Scawby

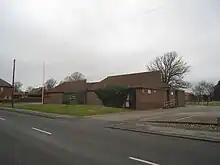
The village hall, built in 1972

Neolithic and Romano-British archaeological finds indicate a long history of habitation. Two mosaic floors of a possible Roman villa were found at Sturton Farm in 1816.